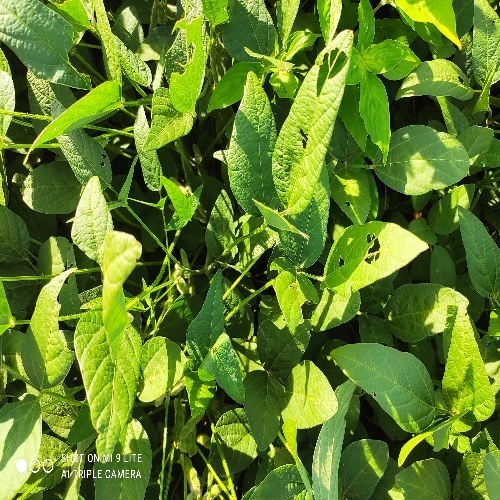
Label: Caterpillar